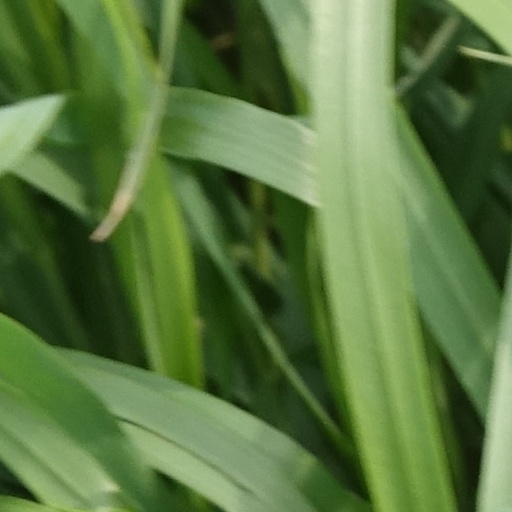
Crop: wheat